History of Birmingham City F.C. (1875–1965)

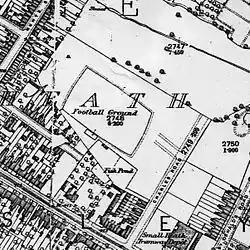
Muntz Street and surroundings in 1890

For the first thirteen years of their existence, there was no league football, so friendly matches were arranged on an "ad hoc" basis, supplemented by cup competitions organised at local and national level. During the 1880s, they played between 20 and 30 matches each season. They played Aston Villa, the team that would become their main local rivals, for the first time in 1879; Small Heath won by "a goal and a disputed goal to nil". They first entered the Birmingham Senior Cup in 1878–79, made their debut in the national cup competition, the FA Cup, in 1881–82 – Billy Slater scored their first goal in nationally organised football as Small Heath beat Derby Town 4–1 – and won their first trophy, the Walsall Cup, the following season. In 1885–86, Small Heath reached the semi-final of the FA Cup, in which they faced West Bromwich Albion in front of 10,000 spectators at Aston Lower Grounds. According to the "Sheffield & Rotherham Independent", Small Heath, who were by no means one of the foremost teams in the Birmingham area, had had a fortunate draw in the competition, whereas their opponents, fellow members of the Birmingham Football Association, were among the strongest in the country. Albion won easily, by four goals to nil, and the game was ended early after the losing supporters invaded the pitch and pelted the Albion goalkeeper with snowballs.